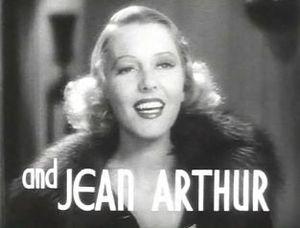
Mon ex-femme détective est un film américain réalisé par Stephen Roberts, sorti en 1936.